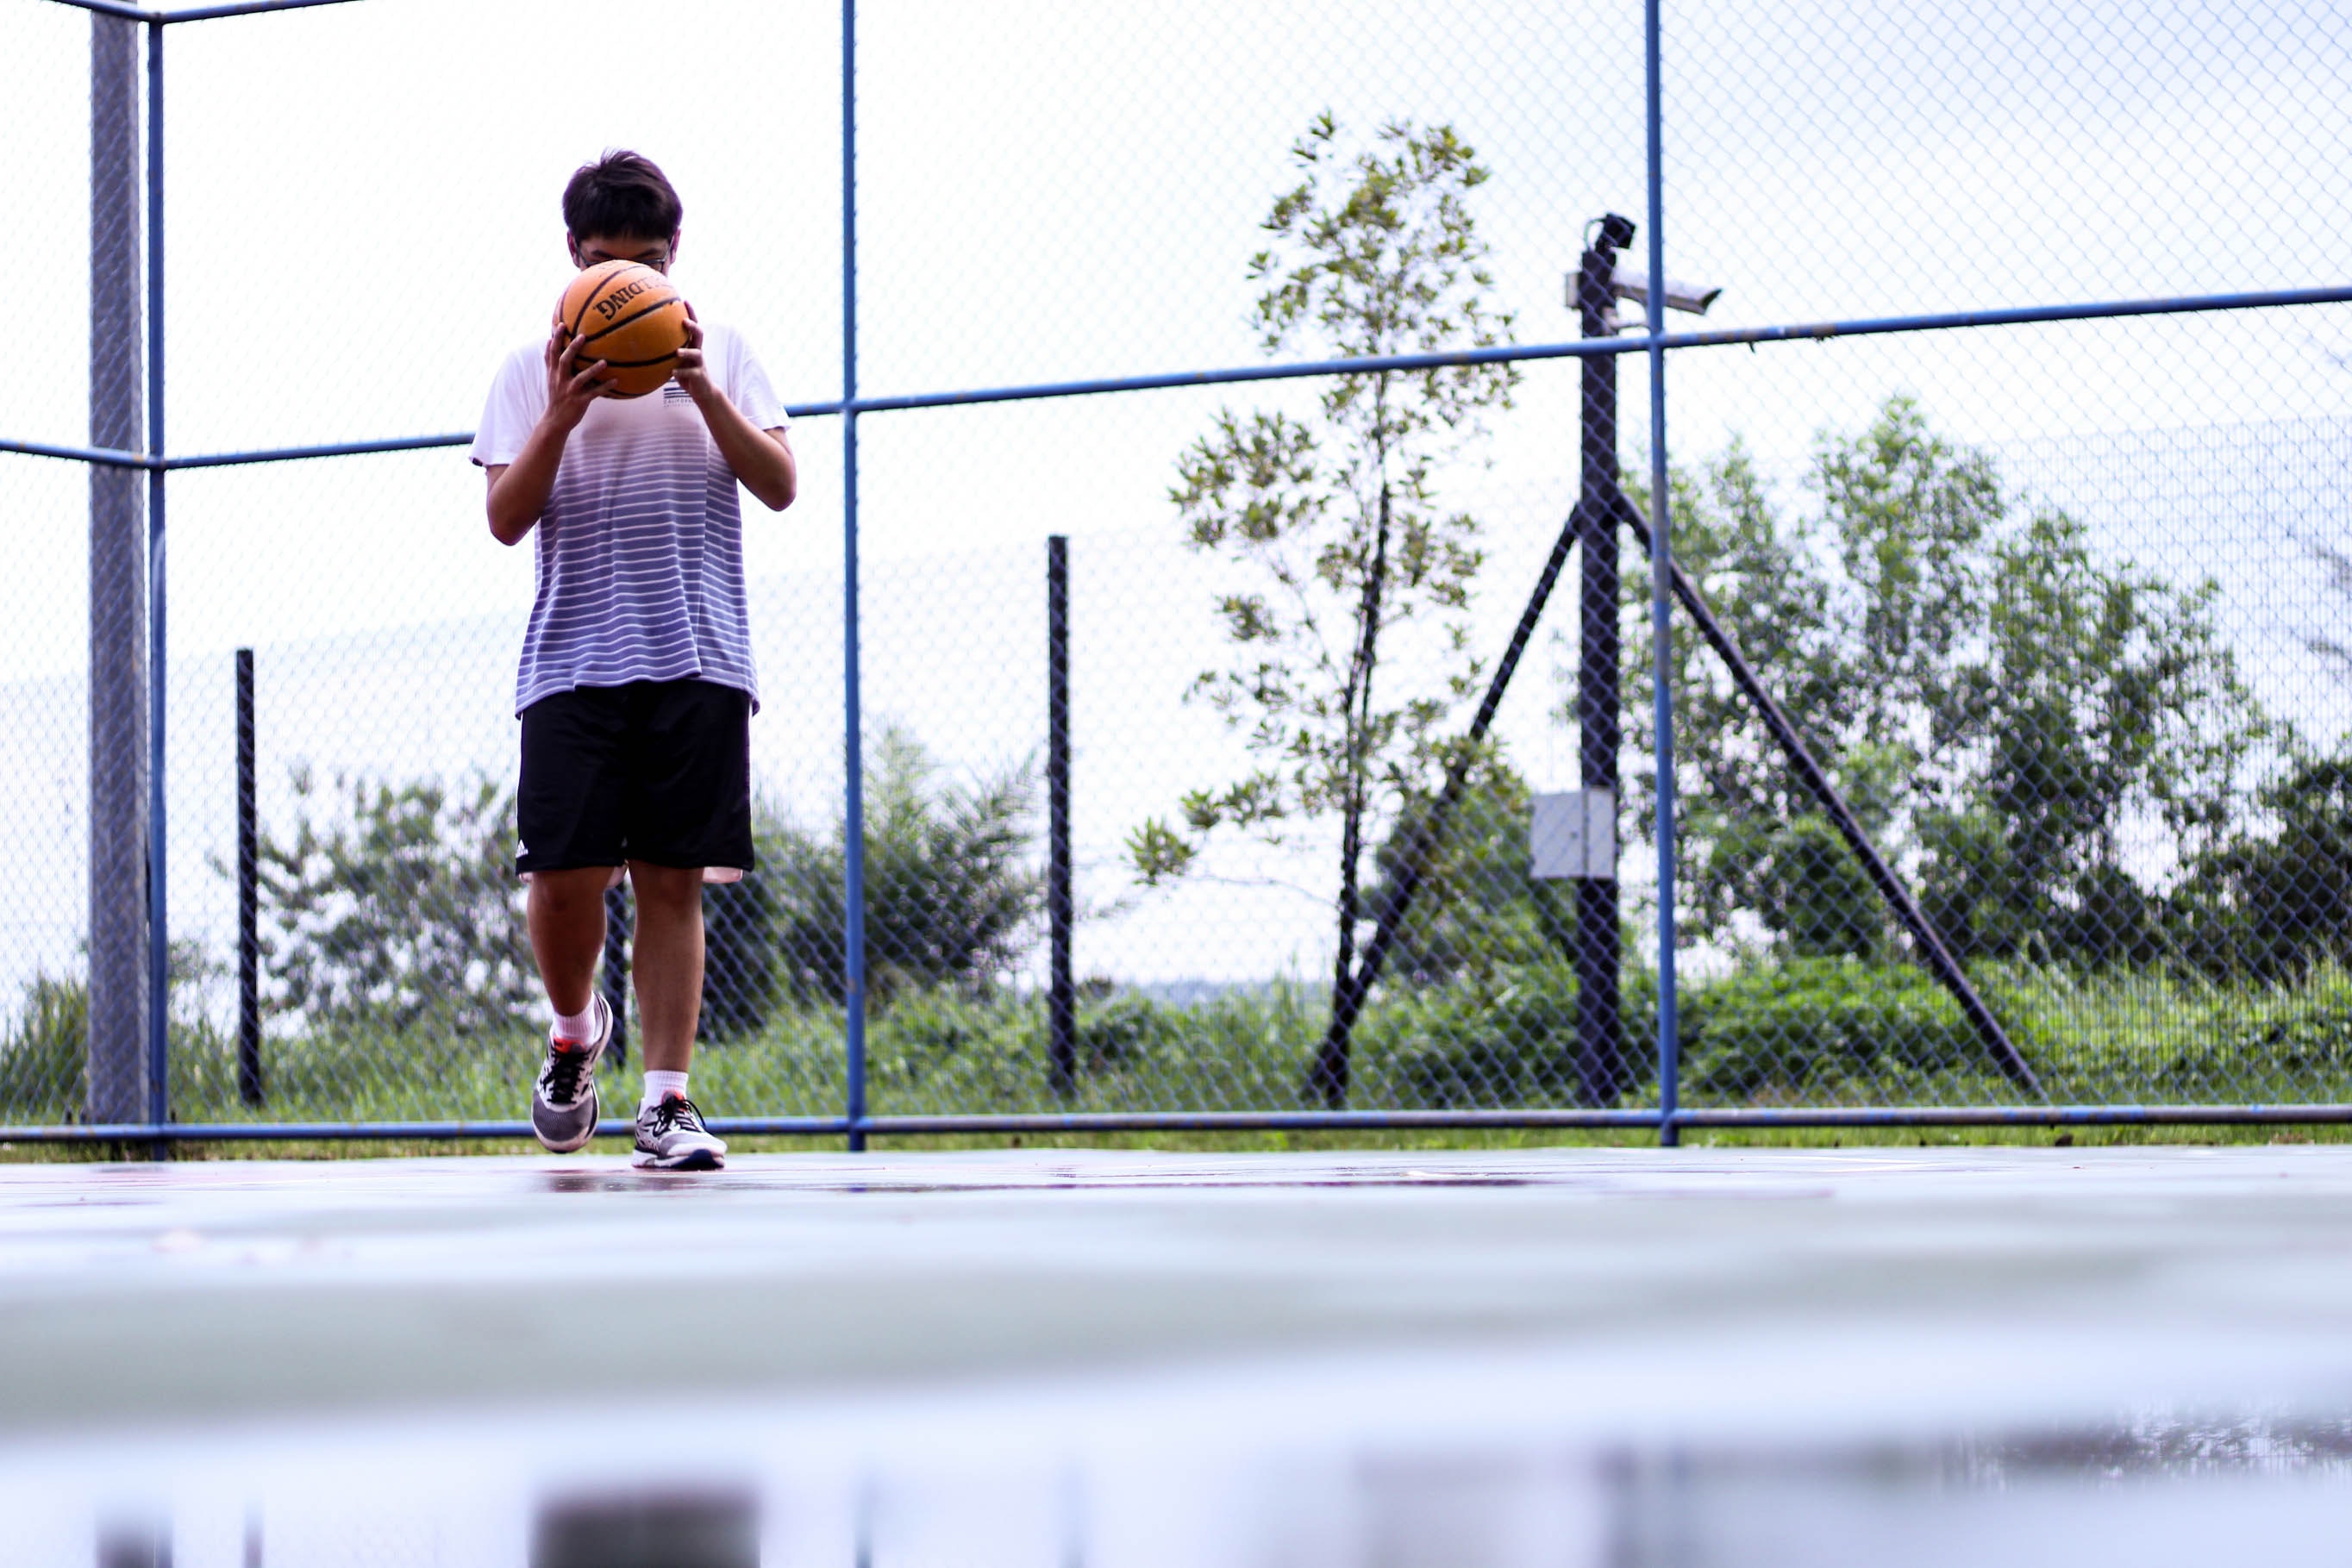
sports, sports training, physical fitness, recreation, net